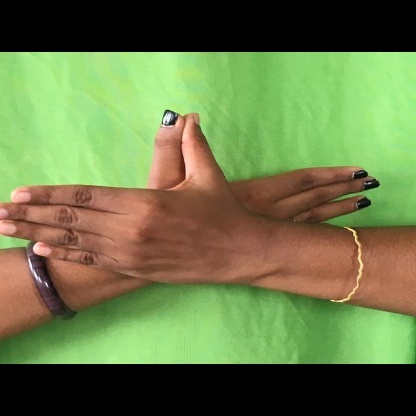
Mudra: Garuda